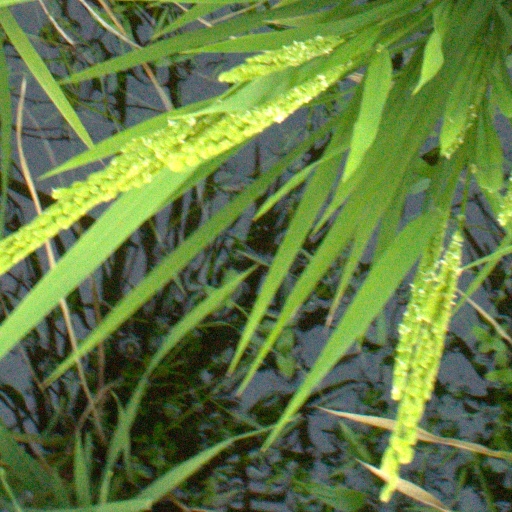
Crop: rice